Tileagd

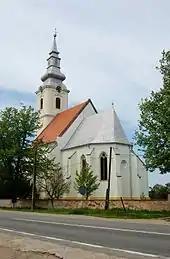
Reformed church

At the beginning of the 13th century, a group of Székelys lived in the area, having moved from Udvarhelyszék. They were called 'Székelys of Telegd' and the first name of Székelyudvarhely which is the centre Telegd, the area they moved into. In 1291, the founder of the Thelegdy family moved to here. In 1688, at the edge of the village, Imre Thököly's Kuruc army was defeated by general Heissler. With the building of the railway line, animal and food businesses started thriving in 1870. Later many new industrial, financial and other institutions were founded; for example, the first bank ""Mezőtelegd vidéki Takarékpénztár Rt"" in 1890; and an oil refinery and its associated a works were built at the beginning of the 20th century.